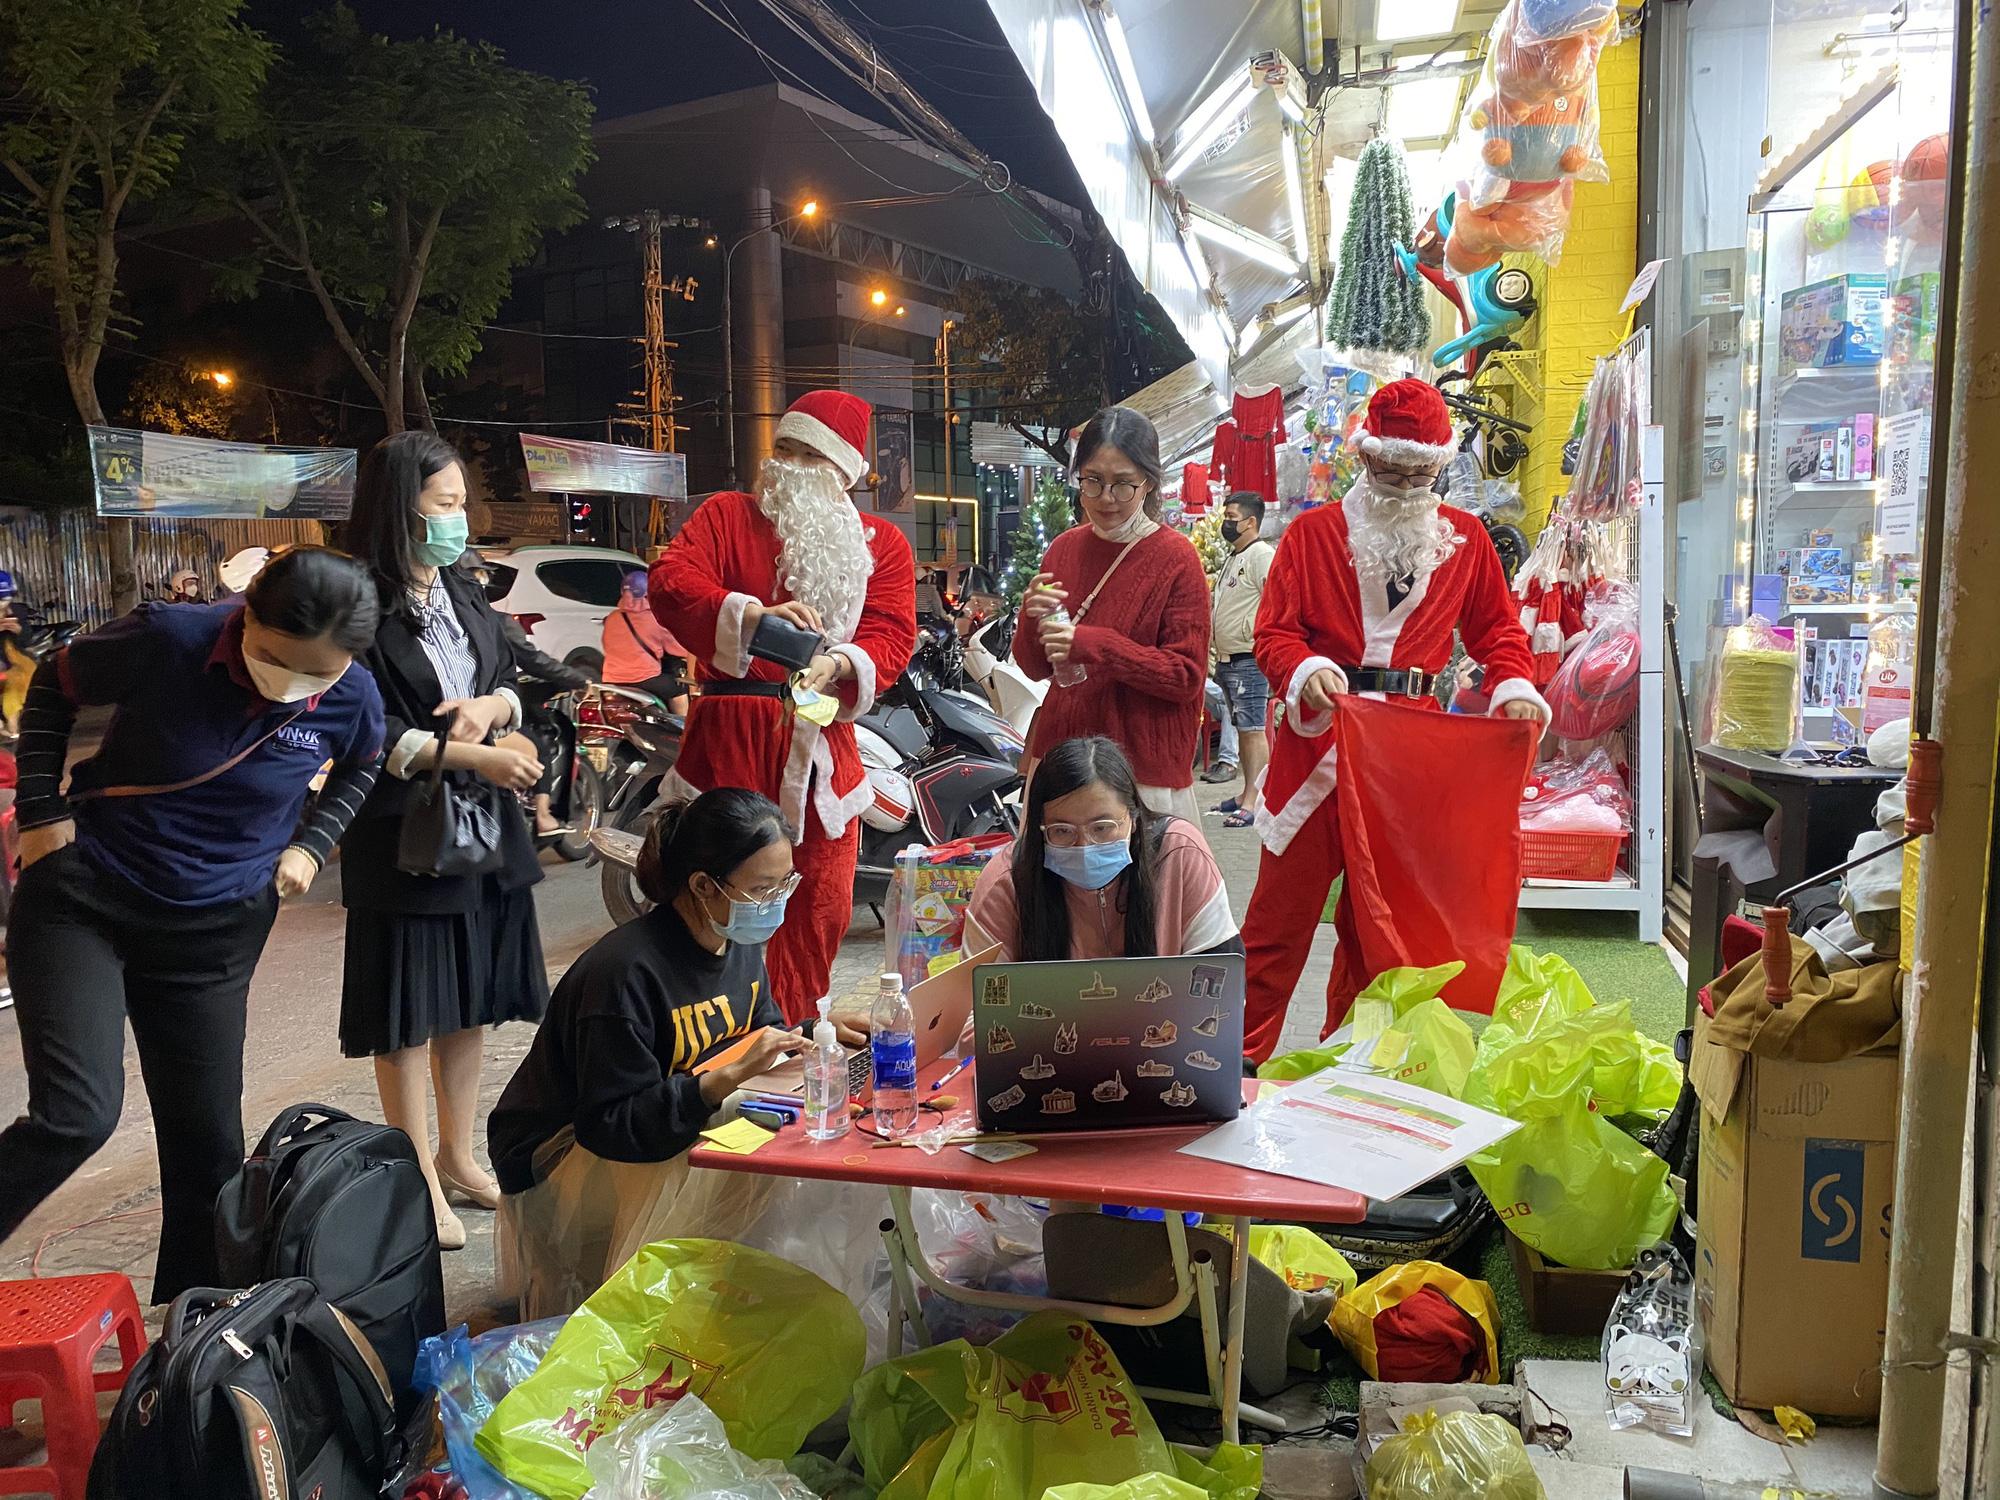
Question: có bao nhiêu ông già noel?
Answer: có hai ông già noel